Martin House (Seekonk, Massachusetts)

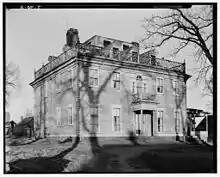
Martin House in 1935

The Martin House is a historic house in Seekonk, Massachusetts, United States.